Christopher N. Chandler

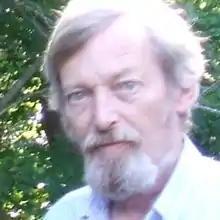

Christopher Norris Chandler (July 12, 1938 - March 26, 2019) was a journalist, political speechwriter, and organizer. Chandler was a strategist, speechwriter and press secretary for Harold Washington, Chicago's first African-American mayor, and later press secretary for Chicago Congressman Bobby Rush. He was a journalist for the "Chicago Sun-Times" in the 1960s and for WBBM Channel 2 TV in Chicago in the 1970s, where he earned an Emmy for a documentary on the 1968 Democratic Convention. He founded, co-founded and edited several publications, including the "Chicago Journalism Review", the "Chicago Free Press", the "Daily Planet", and the online North Avenue Magazine. He was the author of two books, "Sex Objects in the Sky" and "Harold Washington and the Civil Rights Legacy".